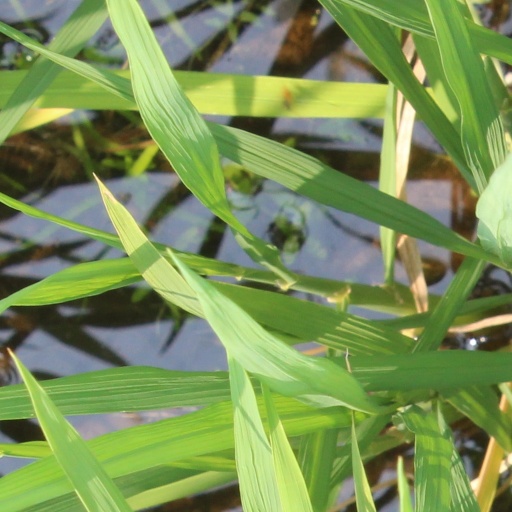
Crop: rice